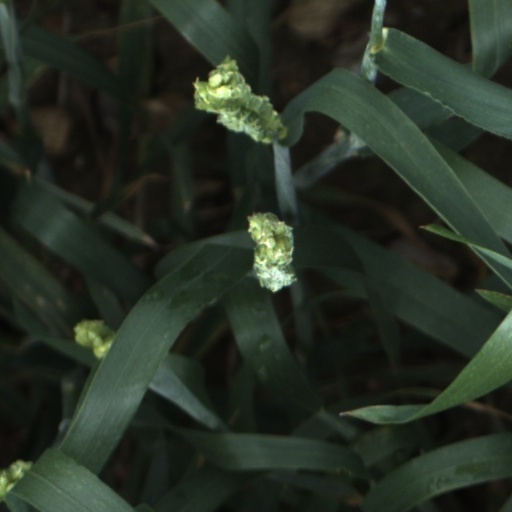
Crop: wheat